Tramlink

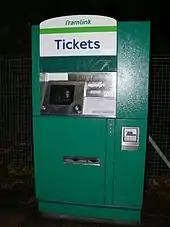
A former Tramlink ticket machine

Tramlink makes use of a number of National Rail lines, running parallel to franchised services, or in some cases, runs on previously abandoned railway corridors. Between Birkbeck and Beckenham Junction, Tramlink uses the Crystal Palace line, running on a single track alongside the track carrying Southern rail services. The National Rail track had been singled some years earlier.